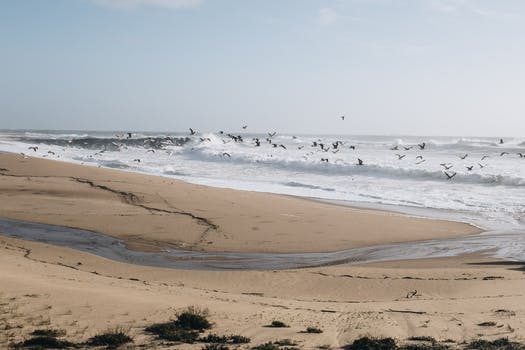
Label: No Watermark